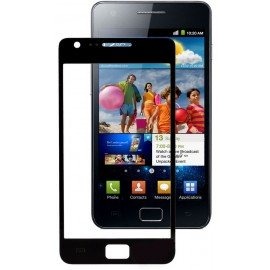
Item Name: Market PantryÂ Small Pitted Black Olives 6 oz
Value: 6.0
Unit: Ounce

Price: 2.24